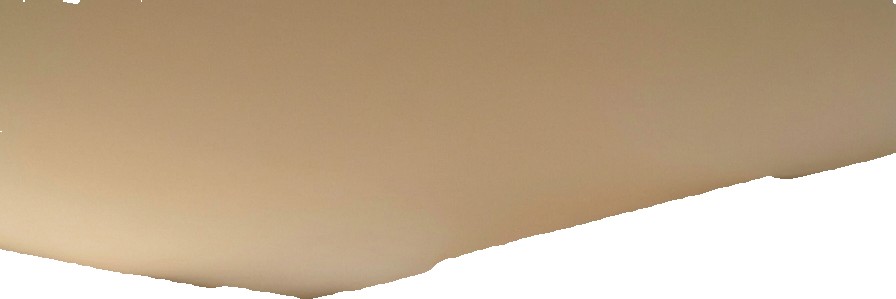
Surface category: ceiling